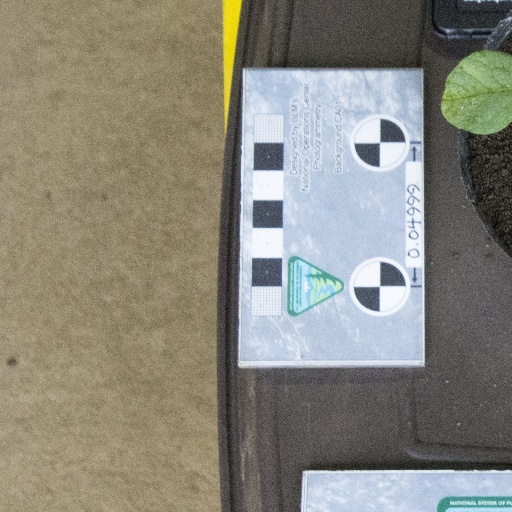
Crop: soybean